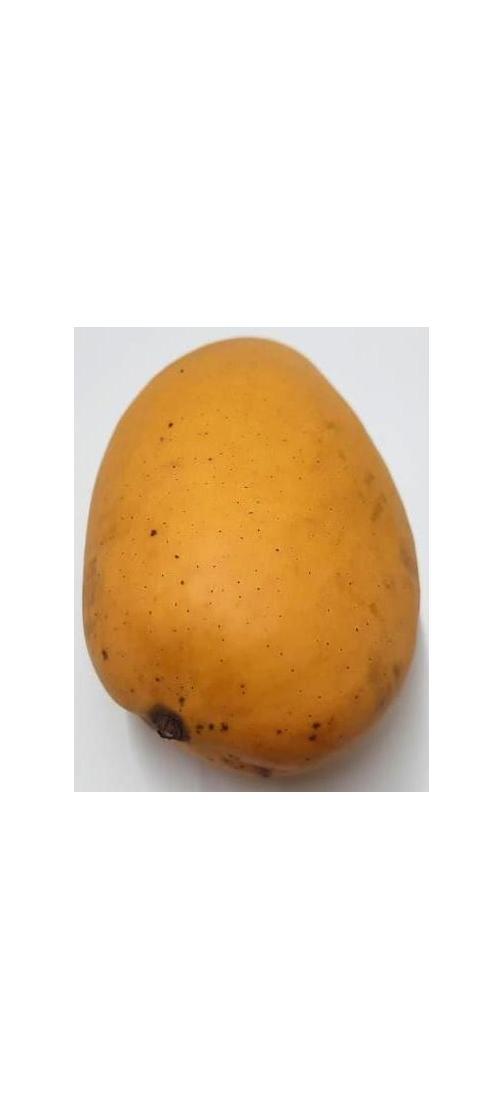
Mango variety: Katimon